D52 road (Calvados)

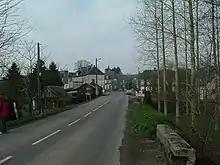
D52 in Pont-Farcy

The D52 road ( or RD52) is a road connecting Pont-Farcy and Vire in the Calvados département in France.